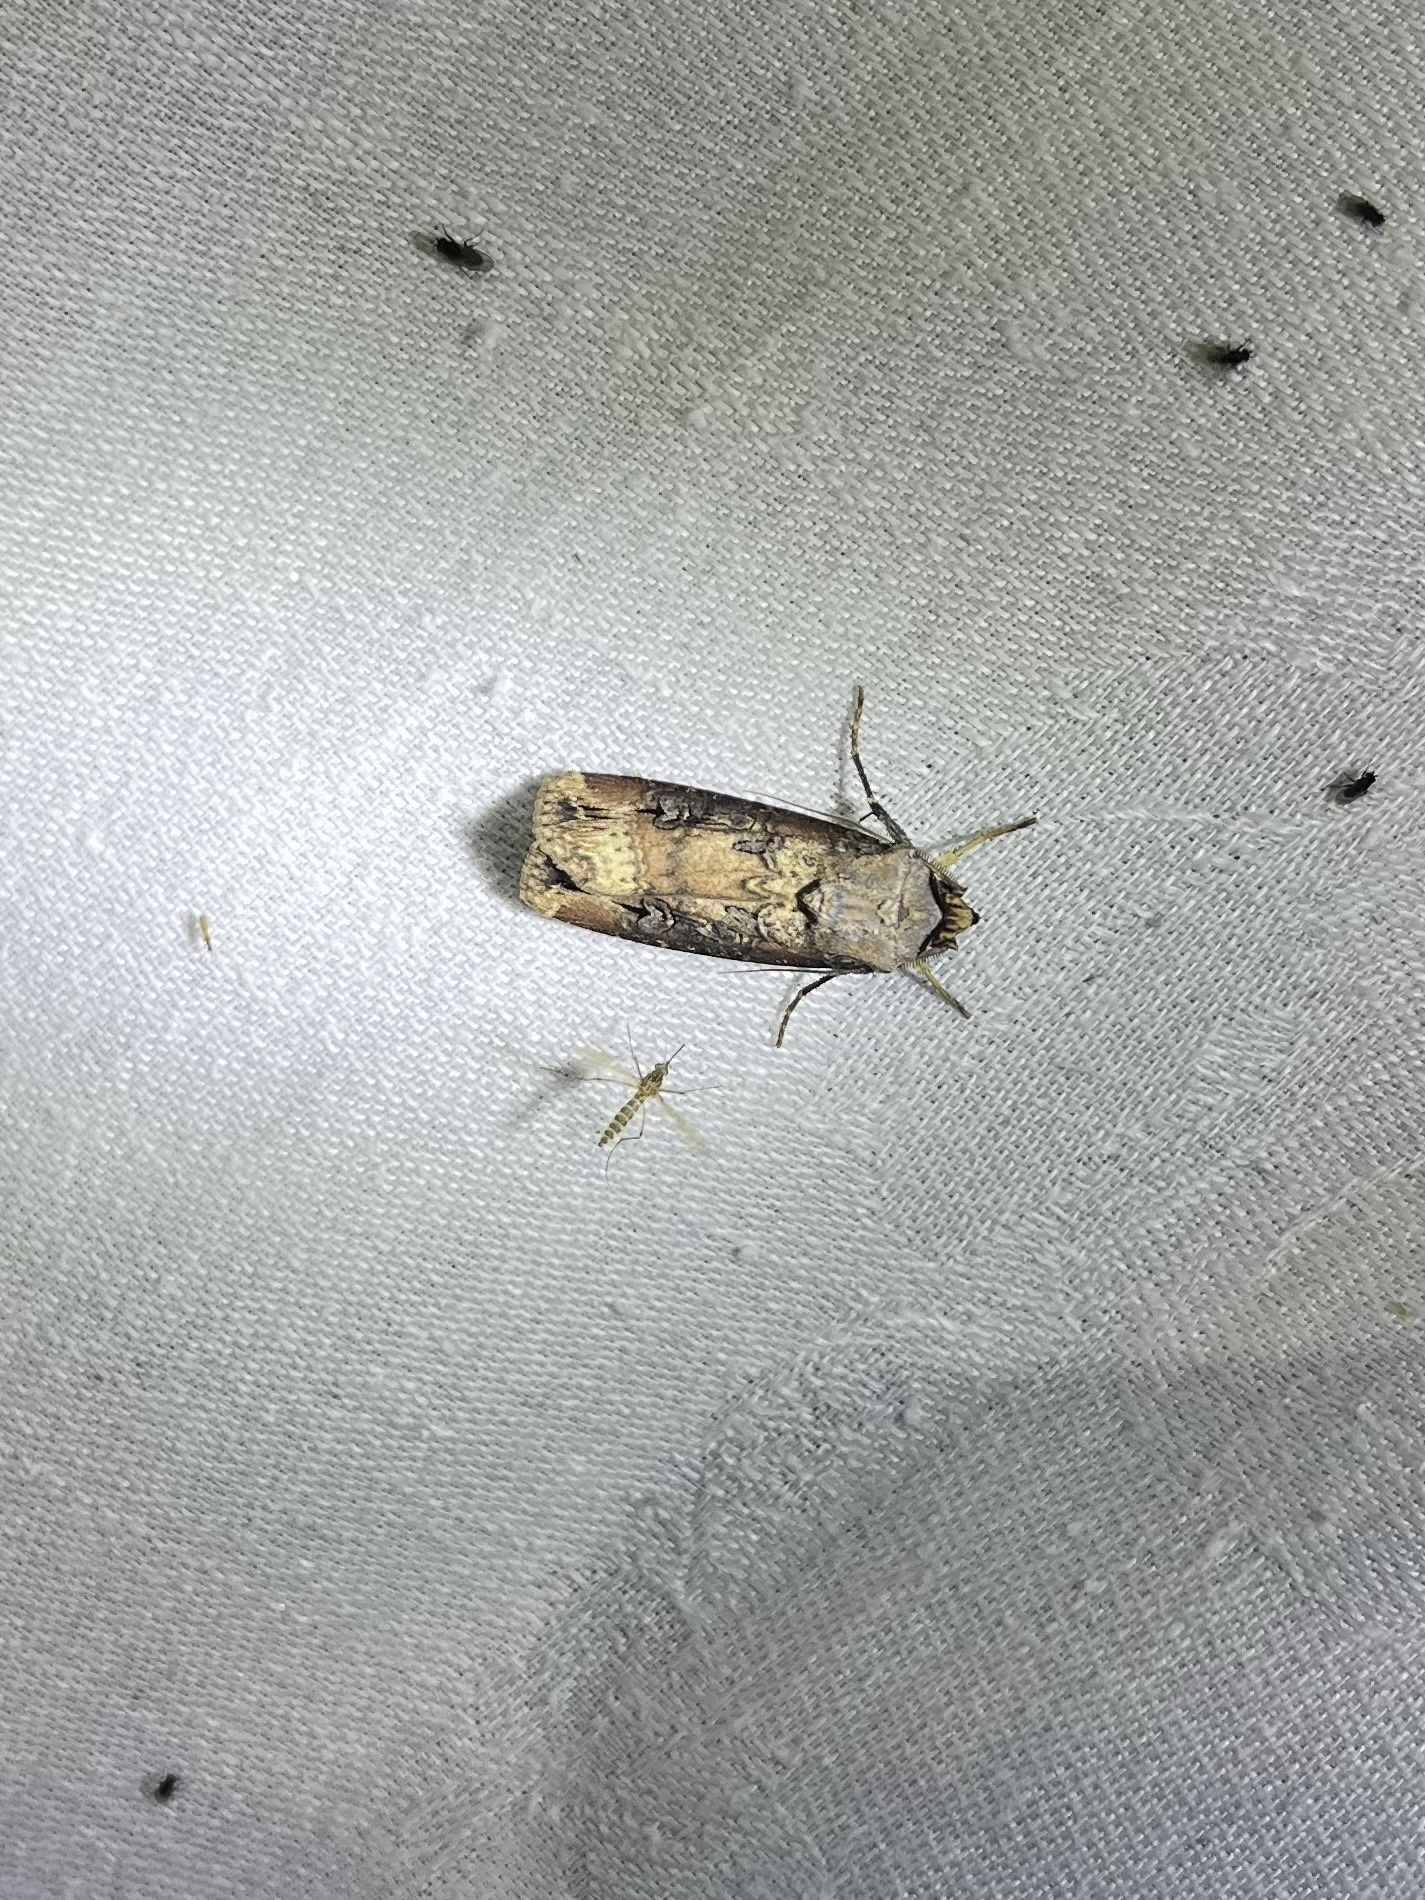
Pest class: cutworms